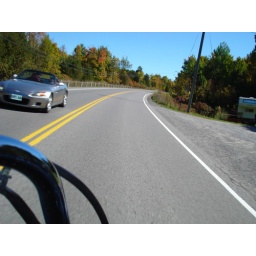
Sports car flying by ...